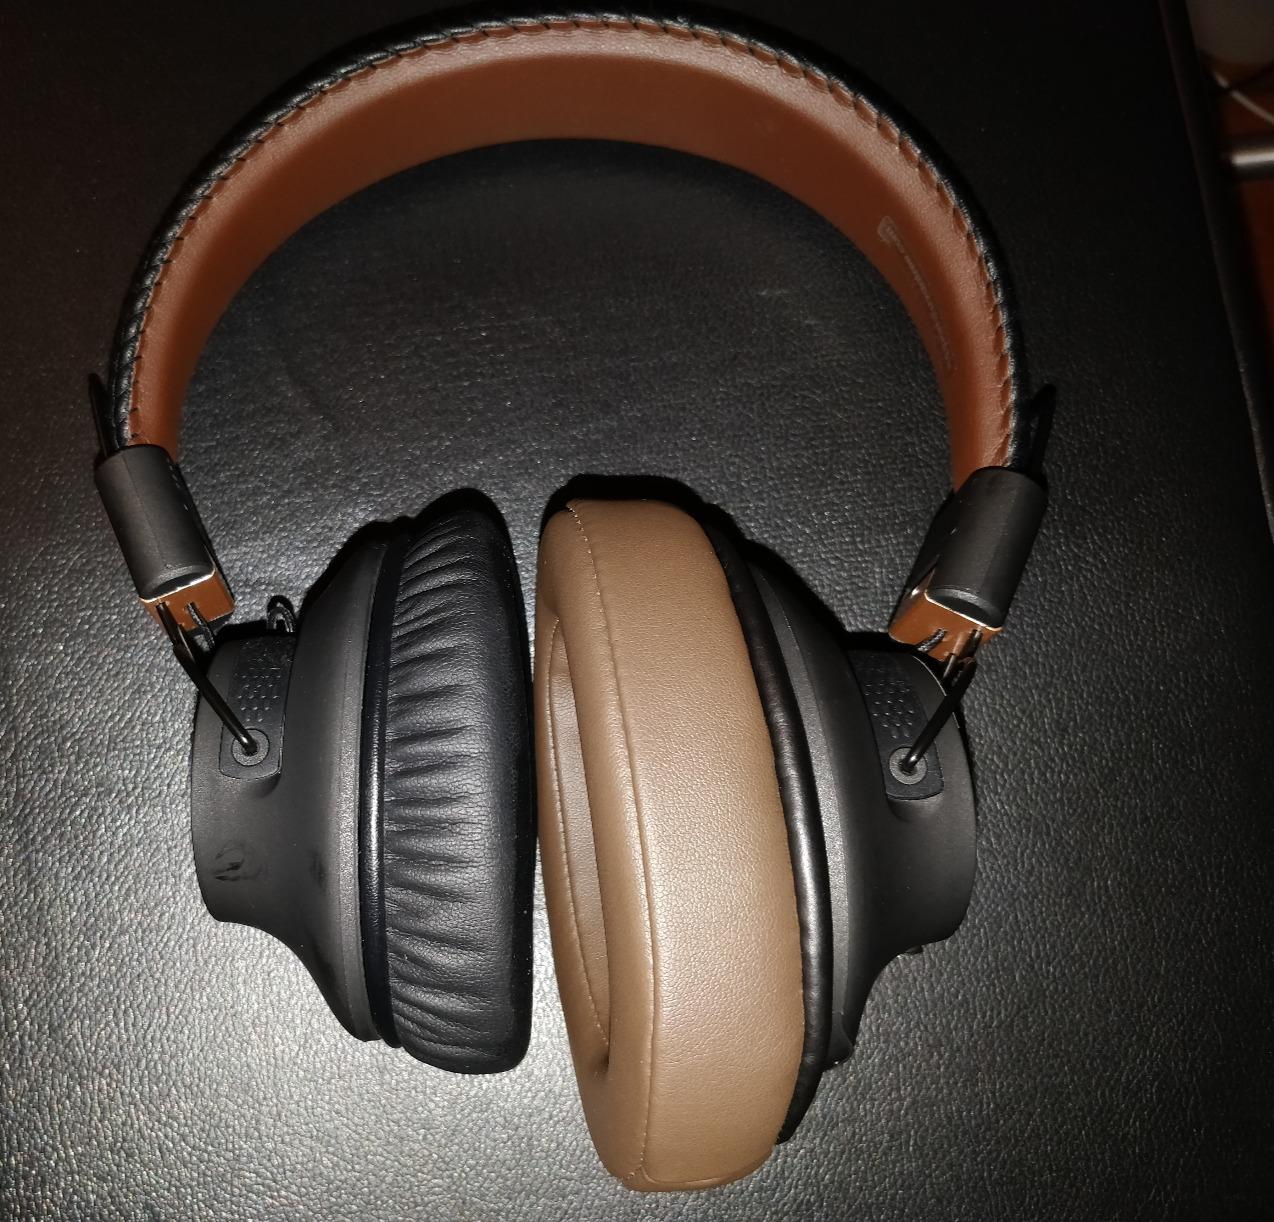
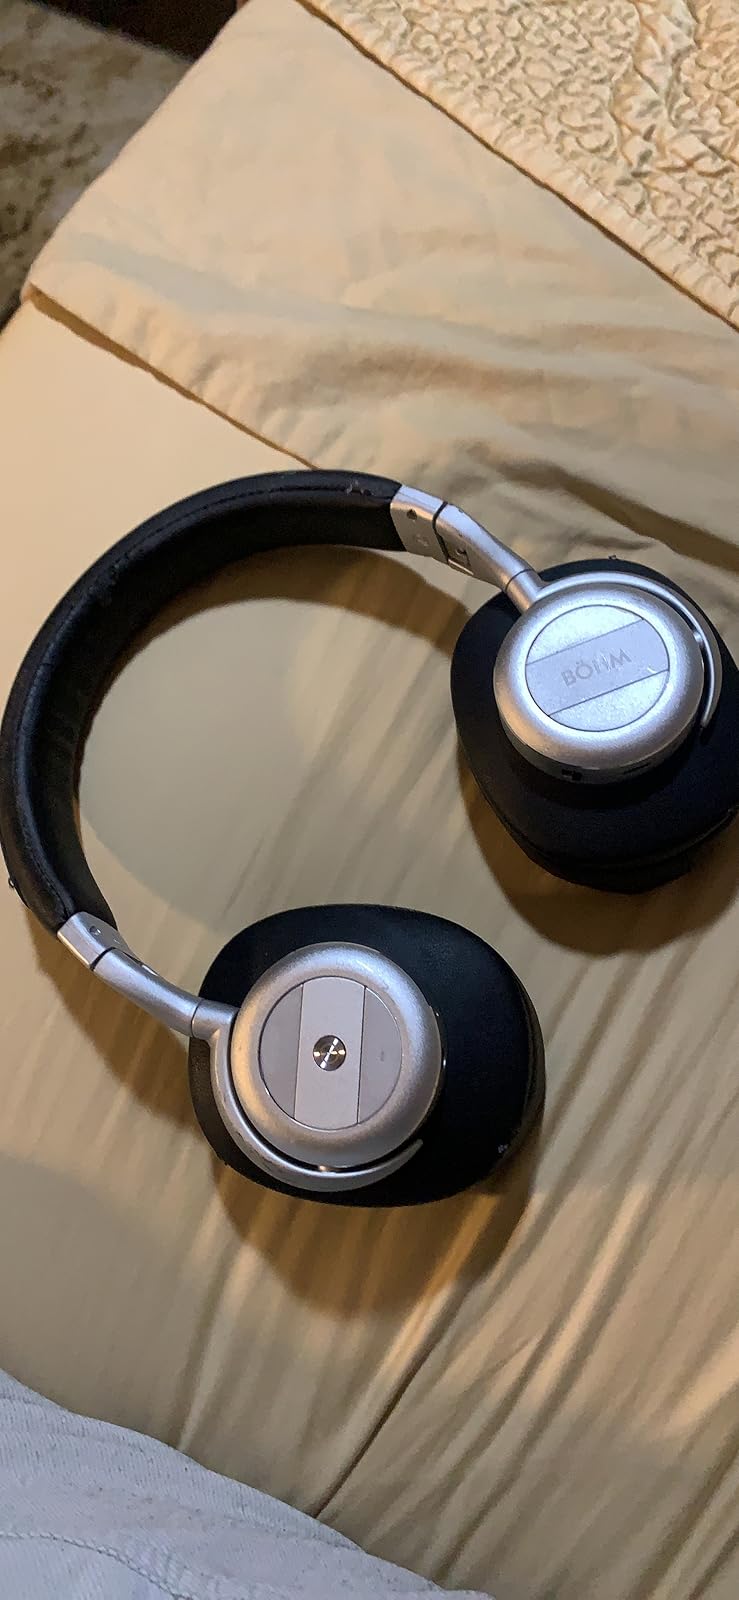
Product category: headphones
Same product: no